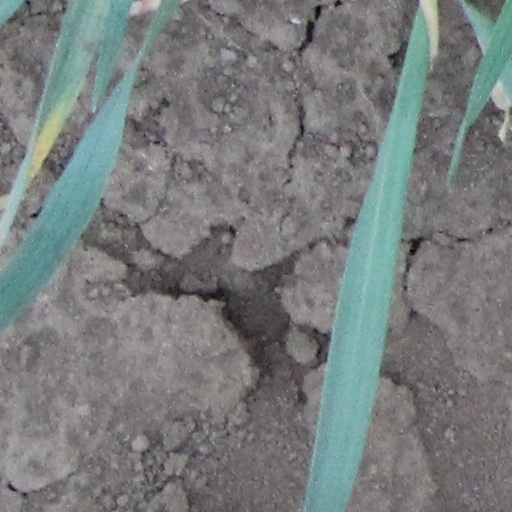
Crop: wheat